Annika Taylor

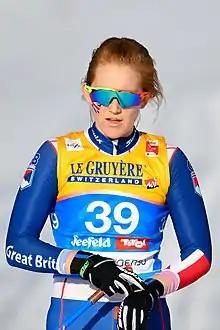

Annika Taylor (born 4 June 1993) is a cross-country skier with joint British and American nationality.